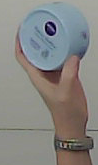
Product: nivea_baby